Matt LaFleur

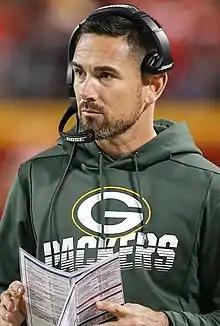
LaFleur with the Green Bay Packers in 2019

Matthew Robert LaFleur (born November 3, 1979) is an American professional football coach who is the head coach for the Green Bay Packers of the National Football League (NFL). He has served as the quarterback coach of the Washington Redskins, Notre Dame, and the Atlanta Falcons and the offensive coordinator for the Los Angeles Rams and the Tennessee Titans.